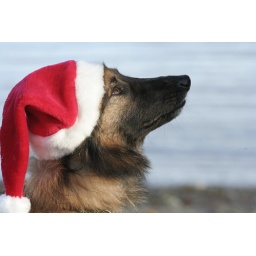
Miri in a red hat